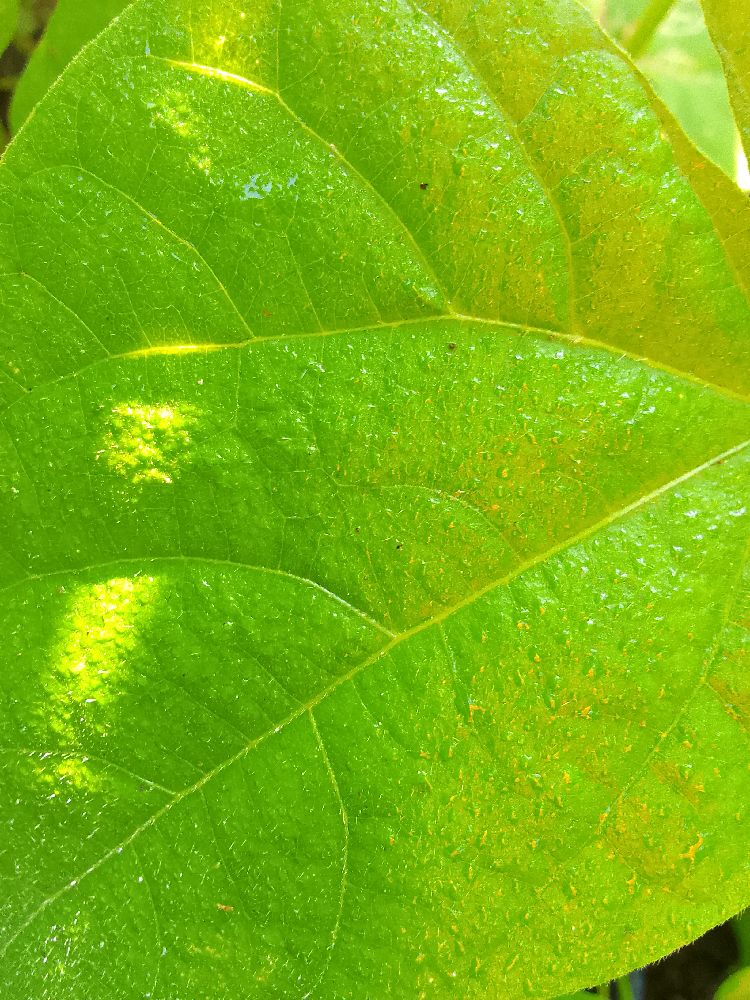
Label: healthy